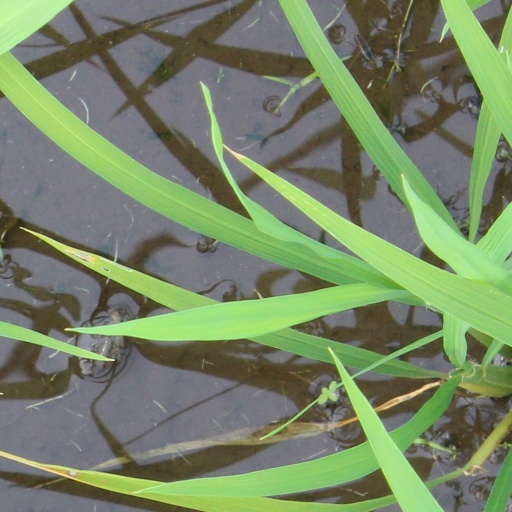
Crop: rice